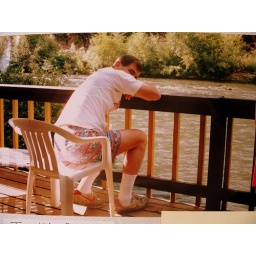
our house on the rogue river oregon in the 80's